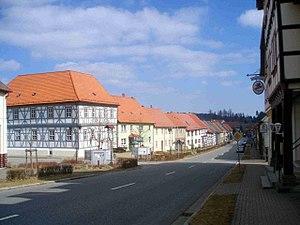
Güntersberge est une ville de l’arrondissement de Harz en Saxe-Anhalt, en Allemagne.